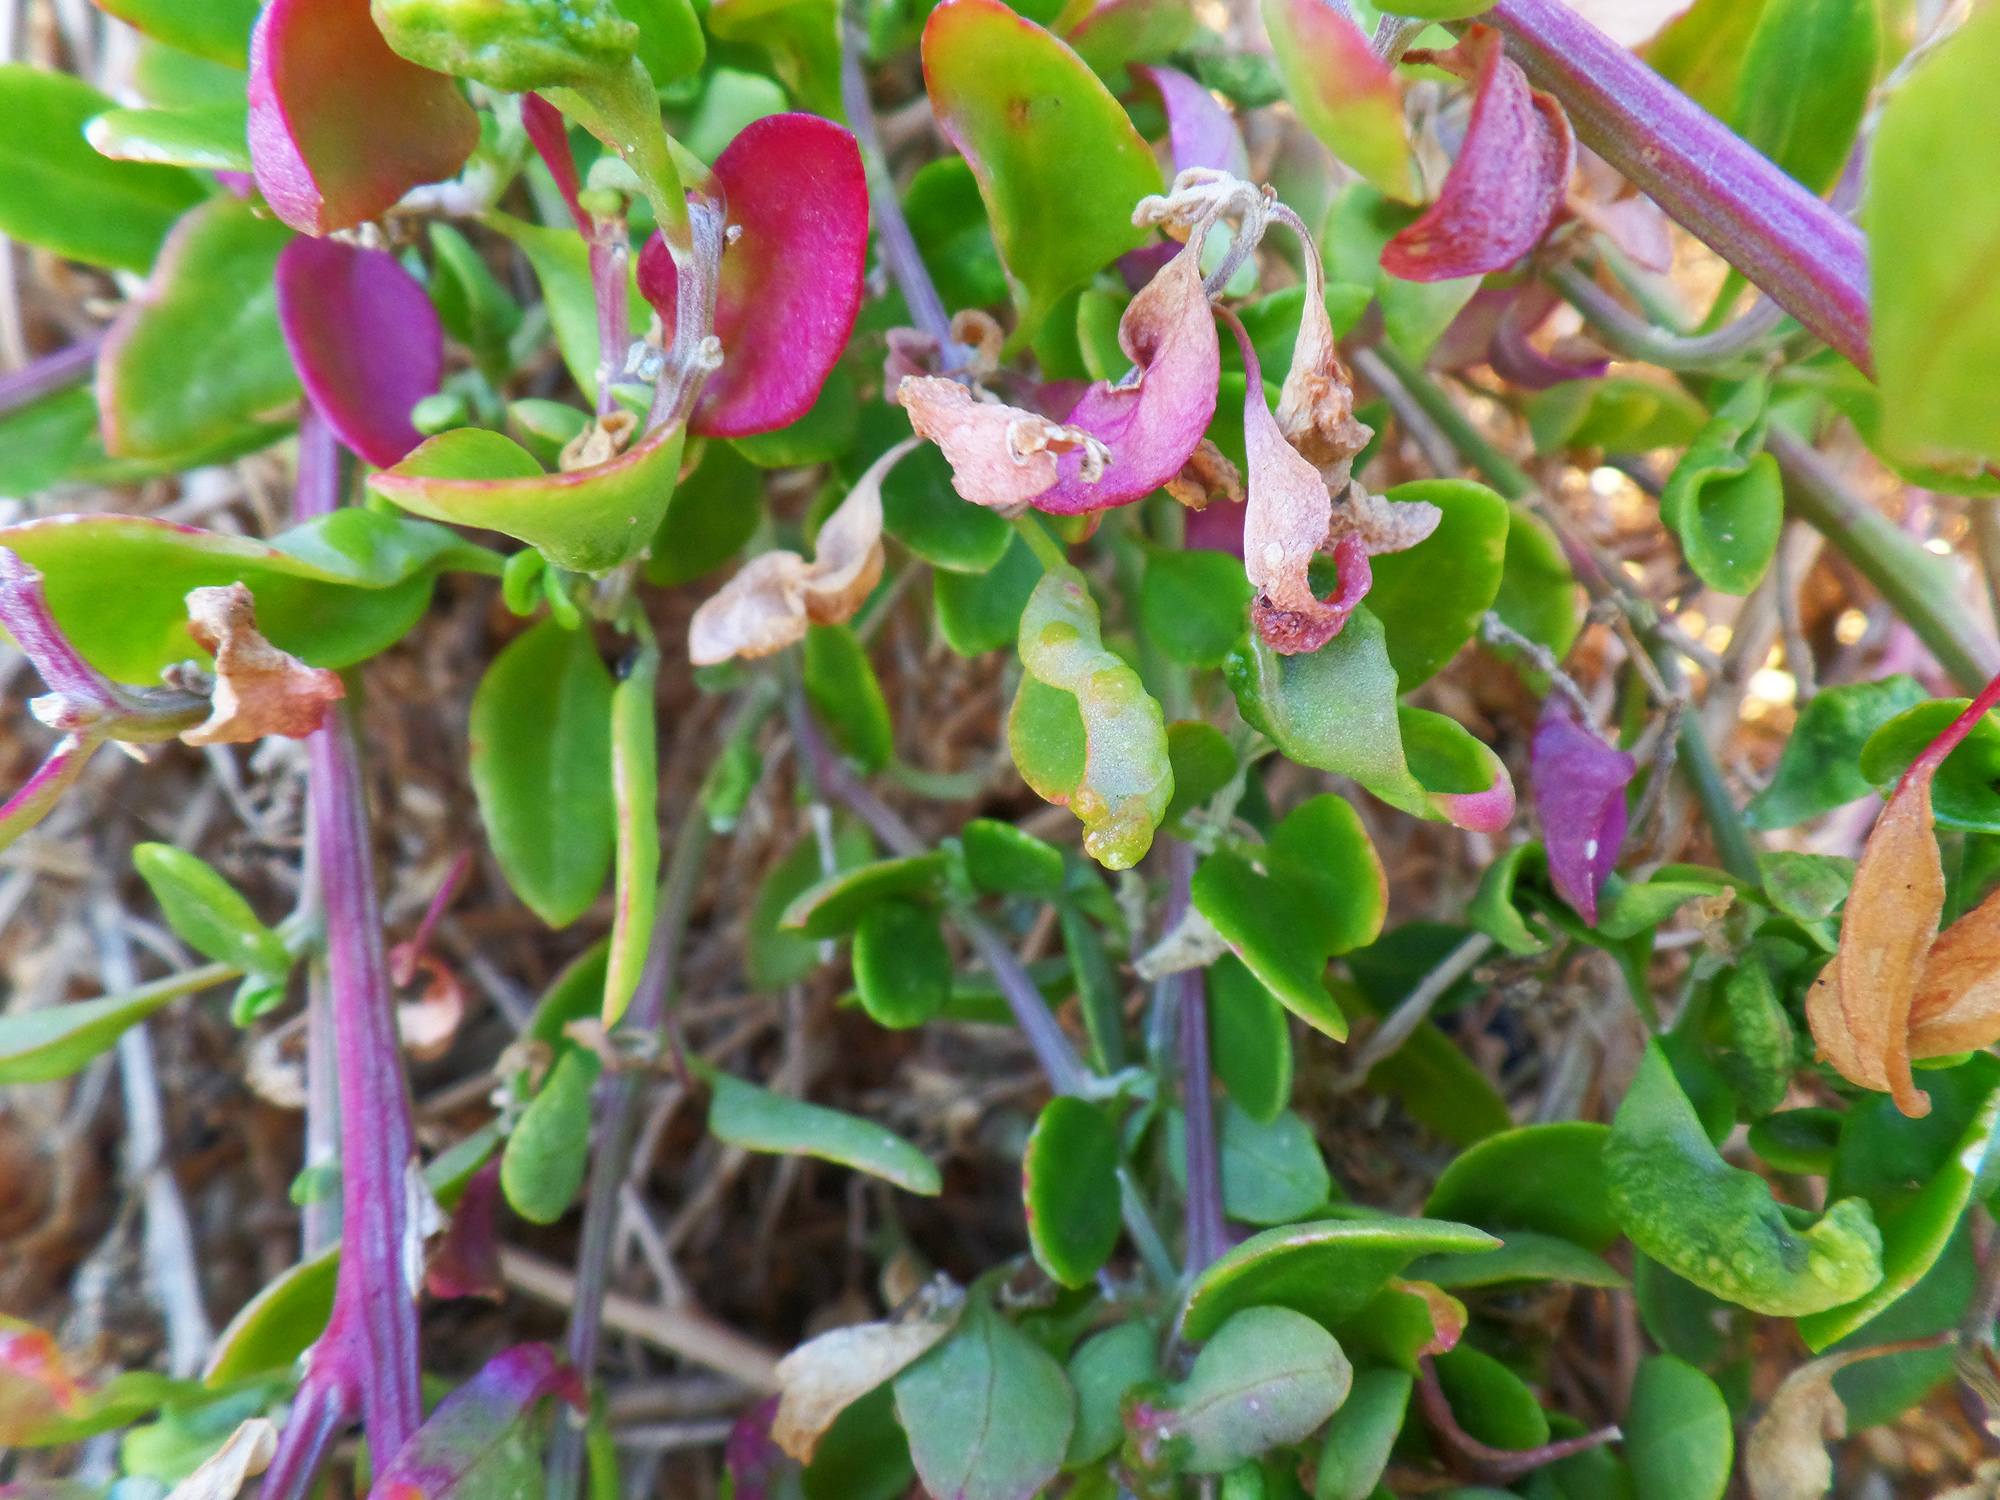
beach, plant, fruit, leaf, flower, food, green, herb, produce, botany, garden, flora, plants, wildflower, shrub, flowering plant, land plant